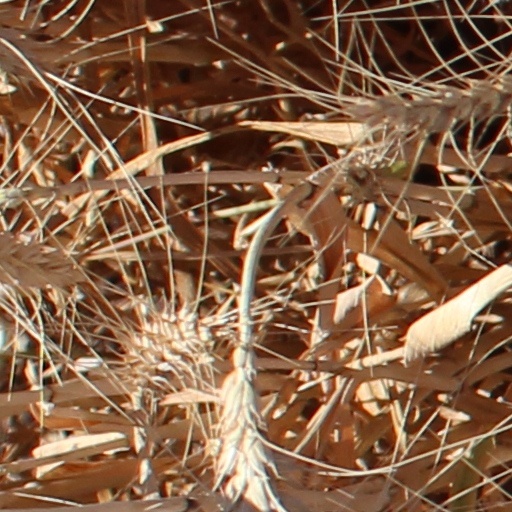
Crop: wheat